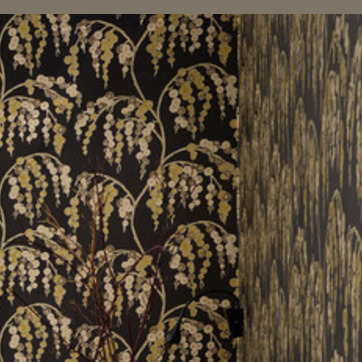
Material: wallpaper